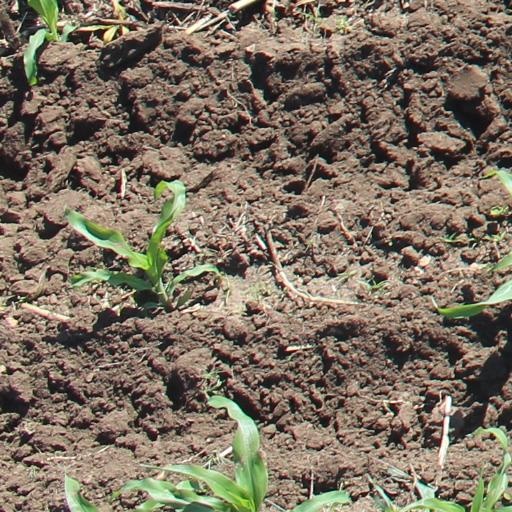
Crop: maize; corn